J. J. Haverty

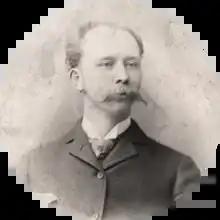

James Joseph "J. J." Haverty ( 1858–October 18, 1939) was the founder of Haverty Furniture Co., headquartered in Atlanta, Georgia.